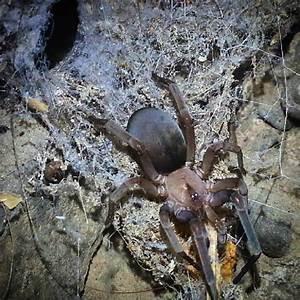
spider